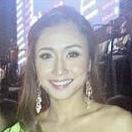
Age: 25